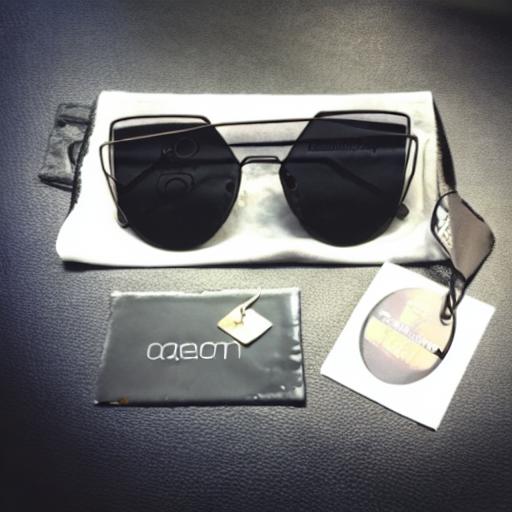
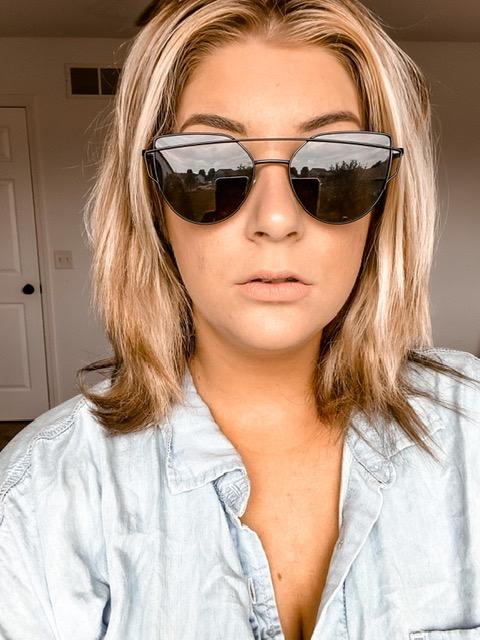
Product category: accessories_sunglasses
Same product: no